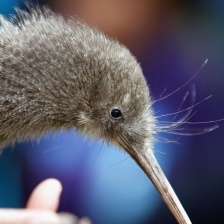
Species: KIWI
Scientific name: APTERYX